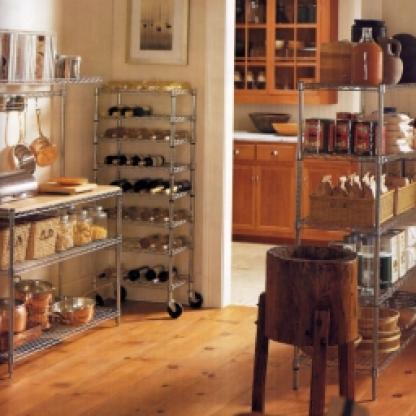
Scene: Indoor